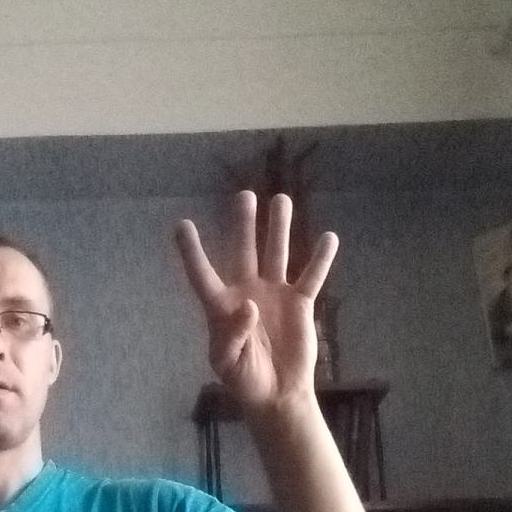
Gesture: four